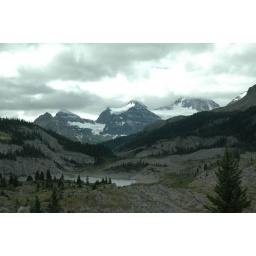
mount assiniboine from Og lake in clouds